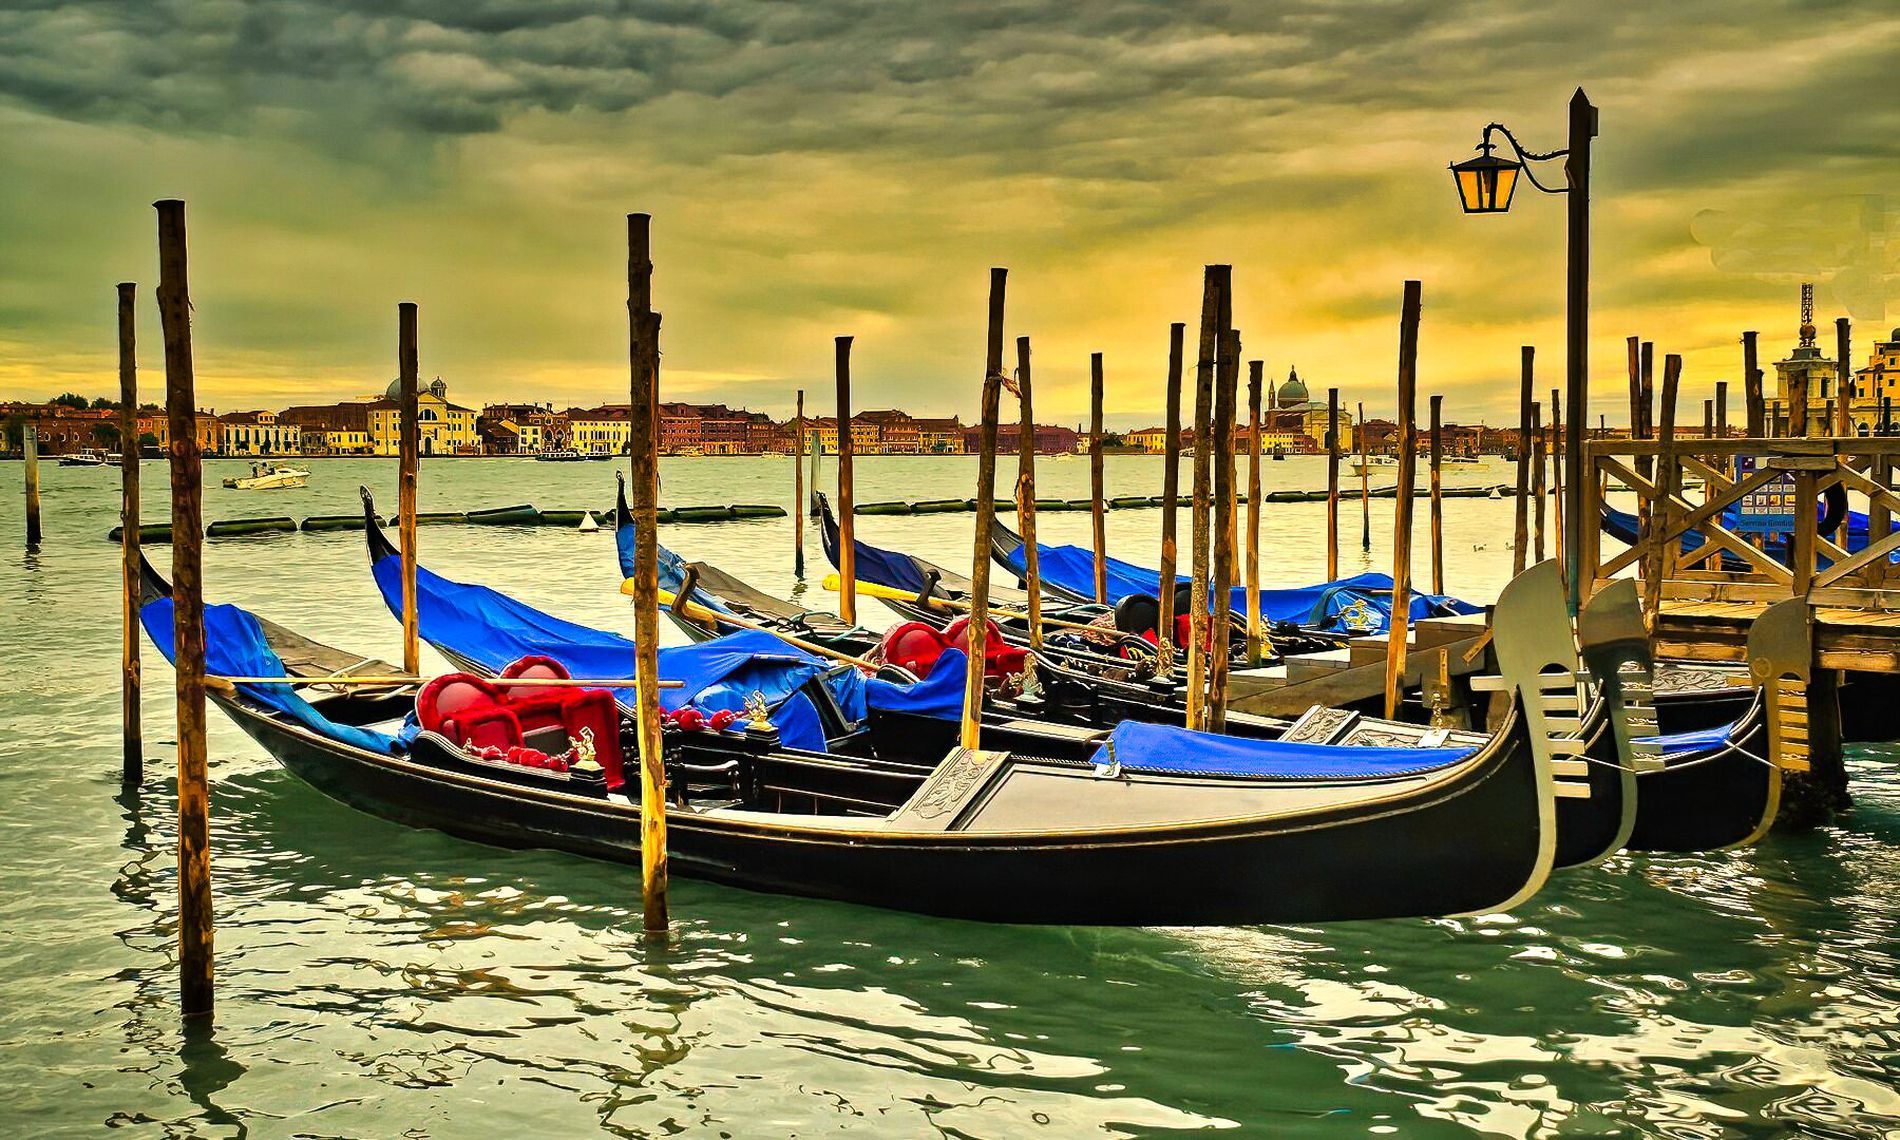
Gondolas at Sunset
Gondola boats with blue covers are tied to wooden poles in a calm canal, surrounded by historic buildings, beneath a cloudy sunset sky lit by a hanging classic lantern.
The photo was taken from a low side angle capturing the docked gondolas clearly the calm atmosphere and golden sunset light with clouds add a romantic touch to the floating city scene
Labels: Water, Waterfront, Boat, Transportation, Vehicle, Gondola, Watercraft, Pier, Harbor, river, sky, Wooden dock, Gondola boats, city, Wooden poles, Wooden pole, Lantern, Boats, Wooden Poles